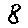
Label: 8